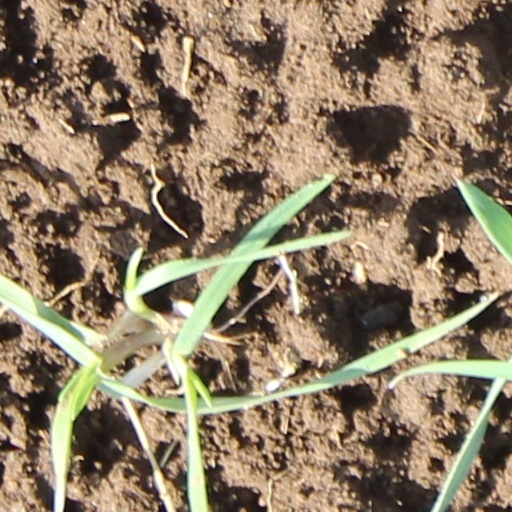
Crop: wheat